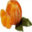
Label: orange